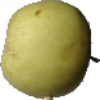
Label: Apple Golden 3